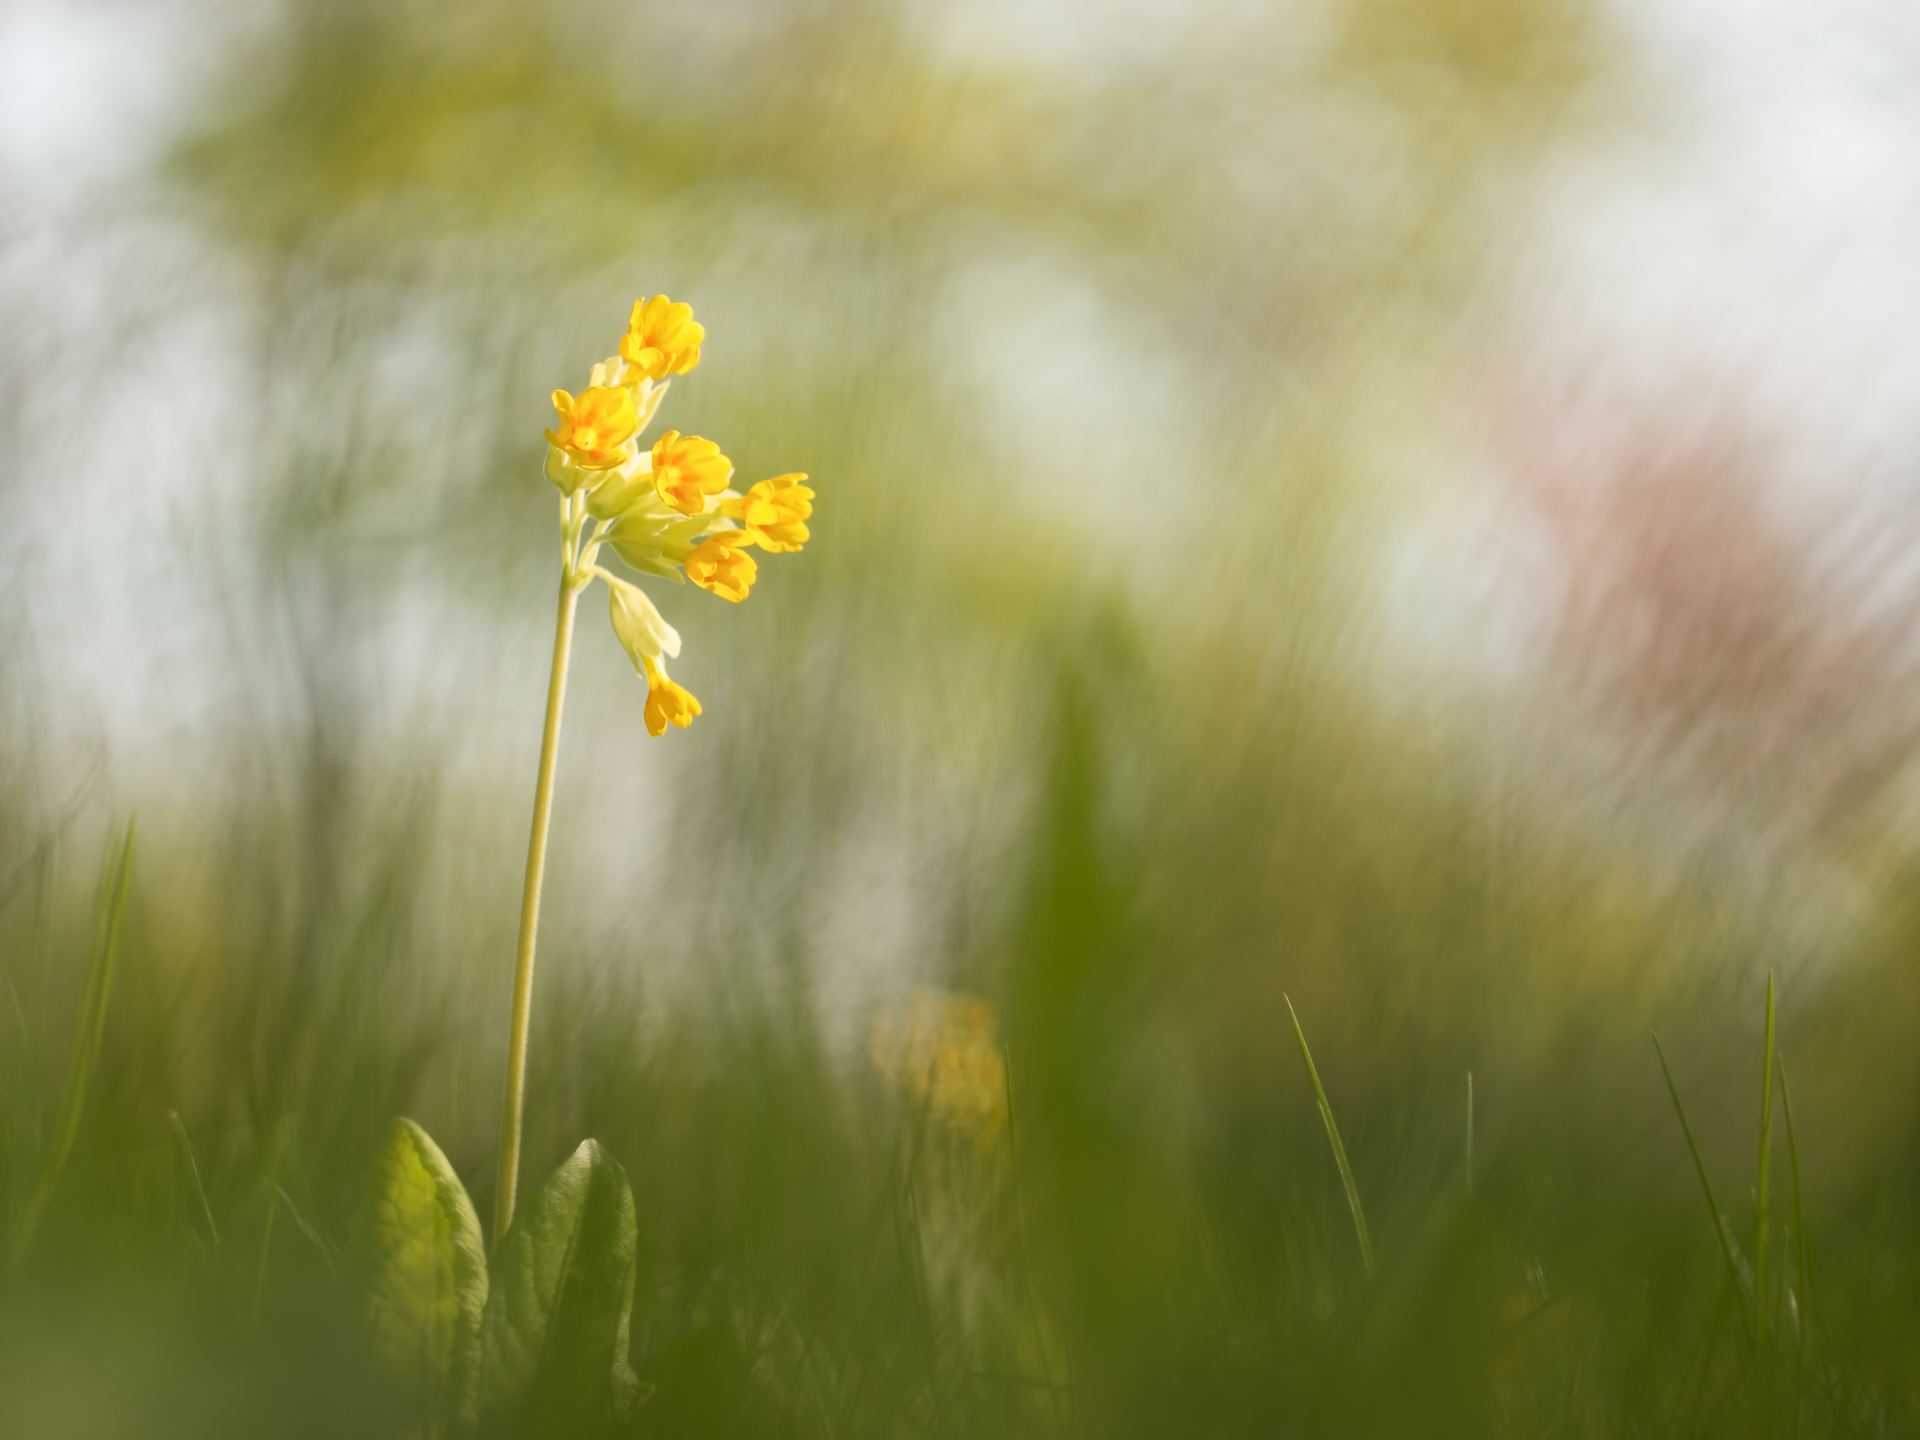
nature, grass, blossom, bokeh, plant, field, photography, meadow, prairie, sunlight, leaf, flower, spring, green, yellow, flora, wildflower, close up, frhling, dof, blume, pflanze, vintagelens, helios, apeach, anjapietsch, mftm43lumixpanasonic, microfourthird, helios442, panasoniclumixg5, cowslip, schlsselblume, macro photography, flowering plant, daisy family, grass family, plant stem, land plant